Hose coupling

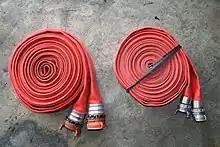
45 mm and 70 mm diameter fire hoses, with Guillemin couplings installed

The Guillemin symmetrical clutch, also called Guillemin coupling, is widely used in France and in Belgium to couple hoses and resembles a DSP coupling, which is used in firefighting. It can be fastened by hand, but it is also possible to use a tricoise wrench. It has quarter-turn closing and is sexless (symmetrical). It may be fabricated from aluminum, stainless steel, brass or polypropylene. The standard for this kind of coupling is EN14420-8/NF E 29-572, and there is a special standard DIN14420-8 for unique assemblies with ferrule and safety clamp.